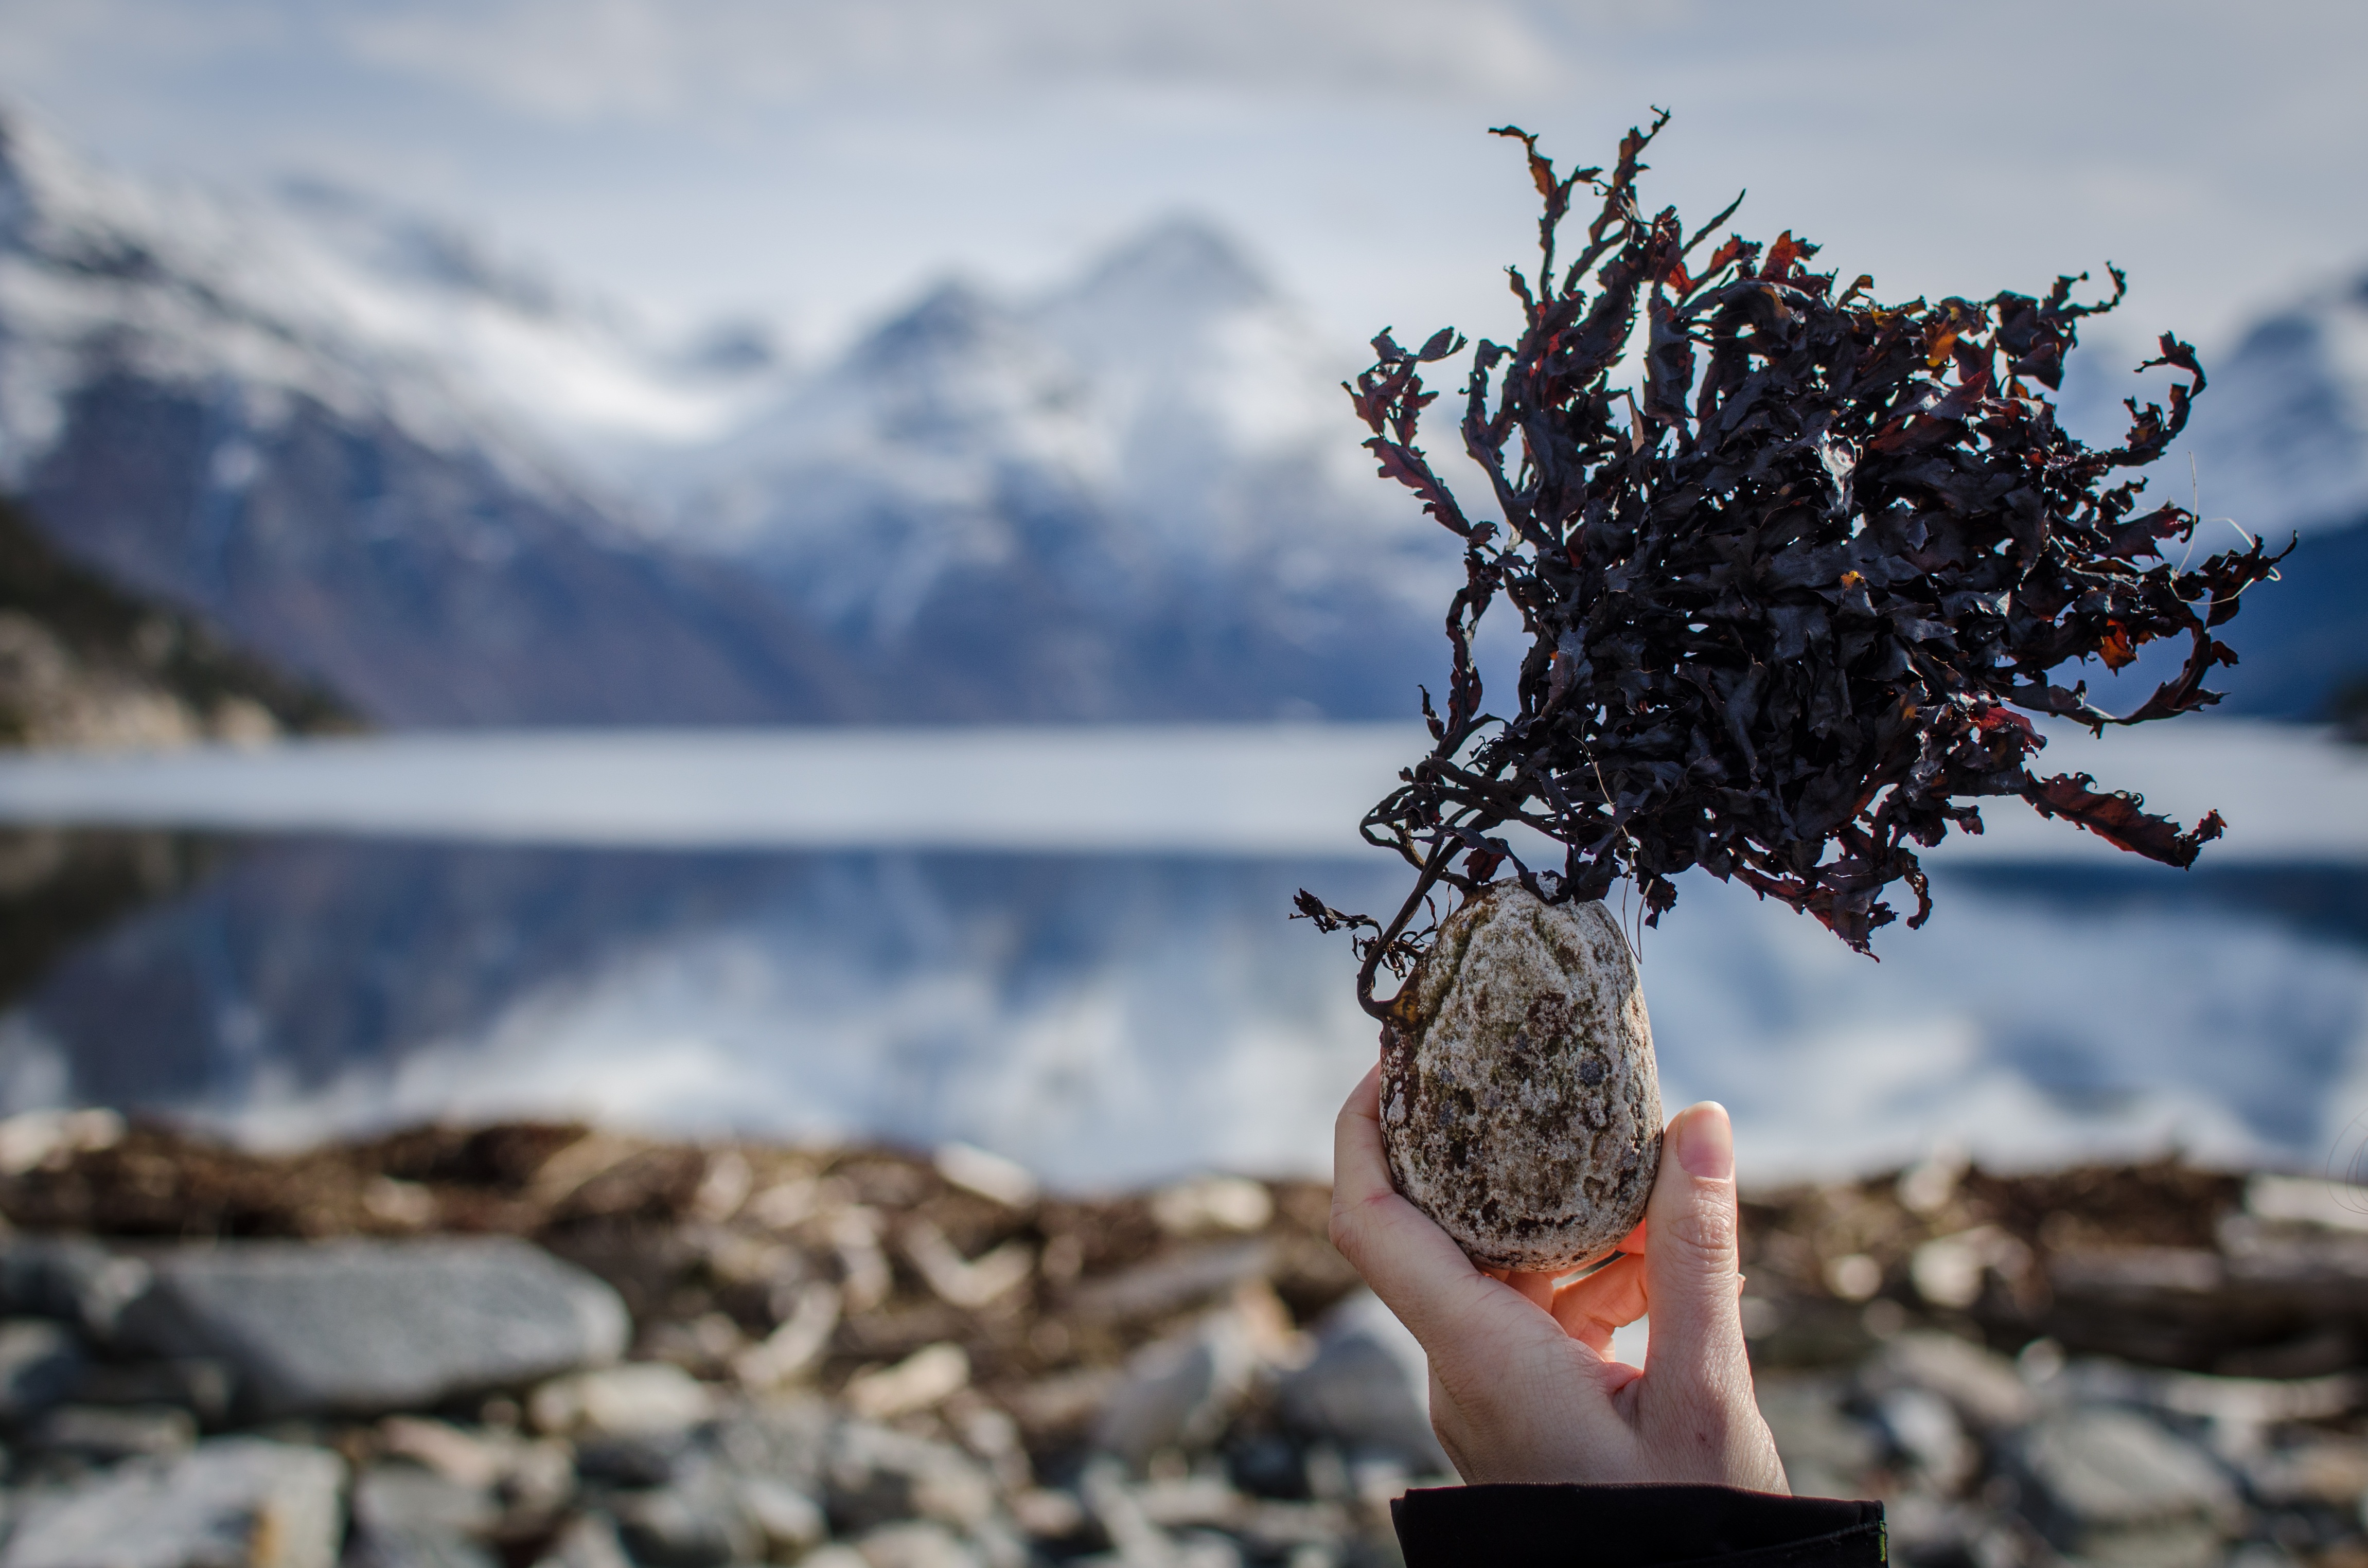
sea, tree, water, nature, rock, branch, snow, winter, plant, sunlight, leaf, flower, frost, ice, spring, reflection, autumn, weather, season, mountains, norway, glon